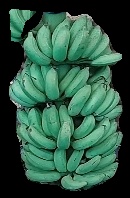
Variety: elakki-bale
Grade: grade1